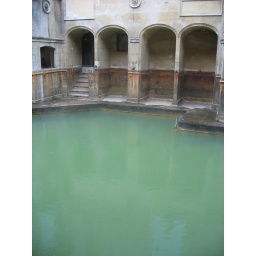
Hot water rises here. The dirty marks on the wall show the height of the water in Victorian times.